Unity, Wisconsin

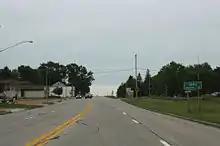
Road sign for Unity

According to the United States Census Bureau, the village has a total area of , all of it land.